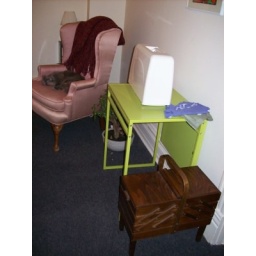
Look at the cat in the chair next to the new box!